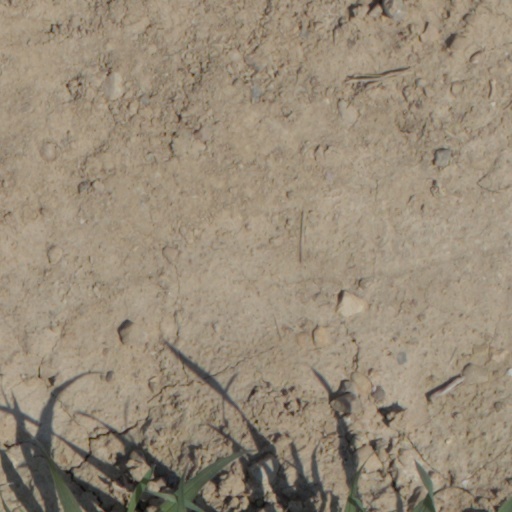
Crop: wheat